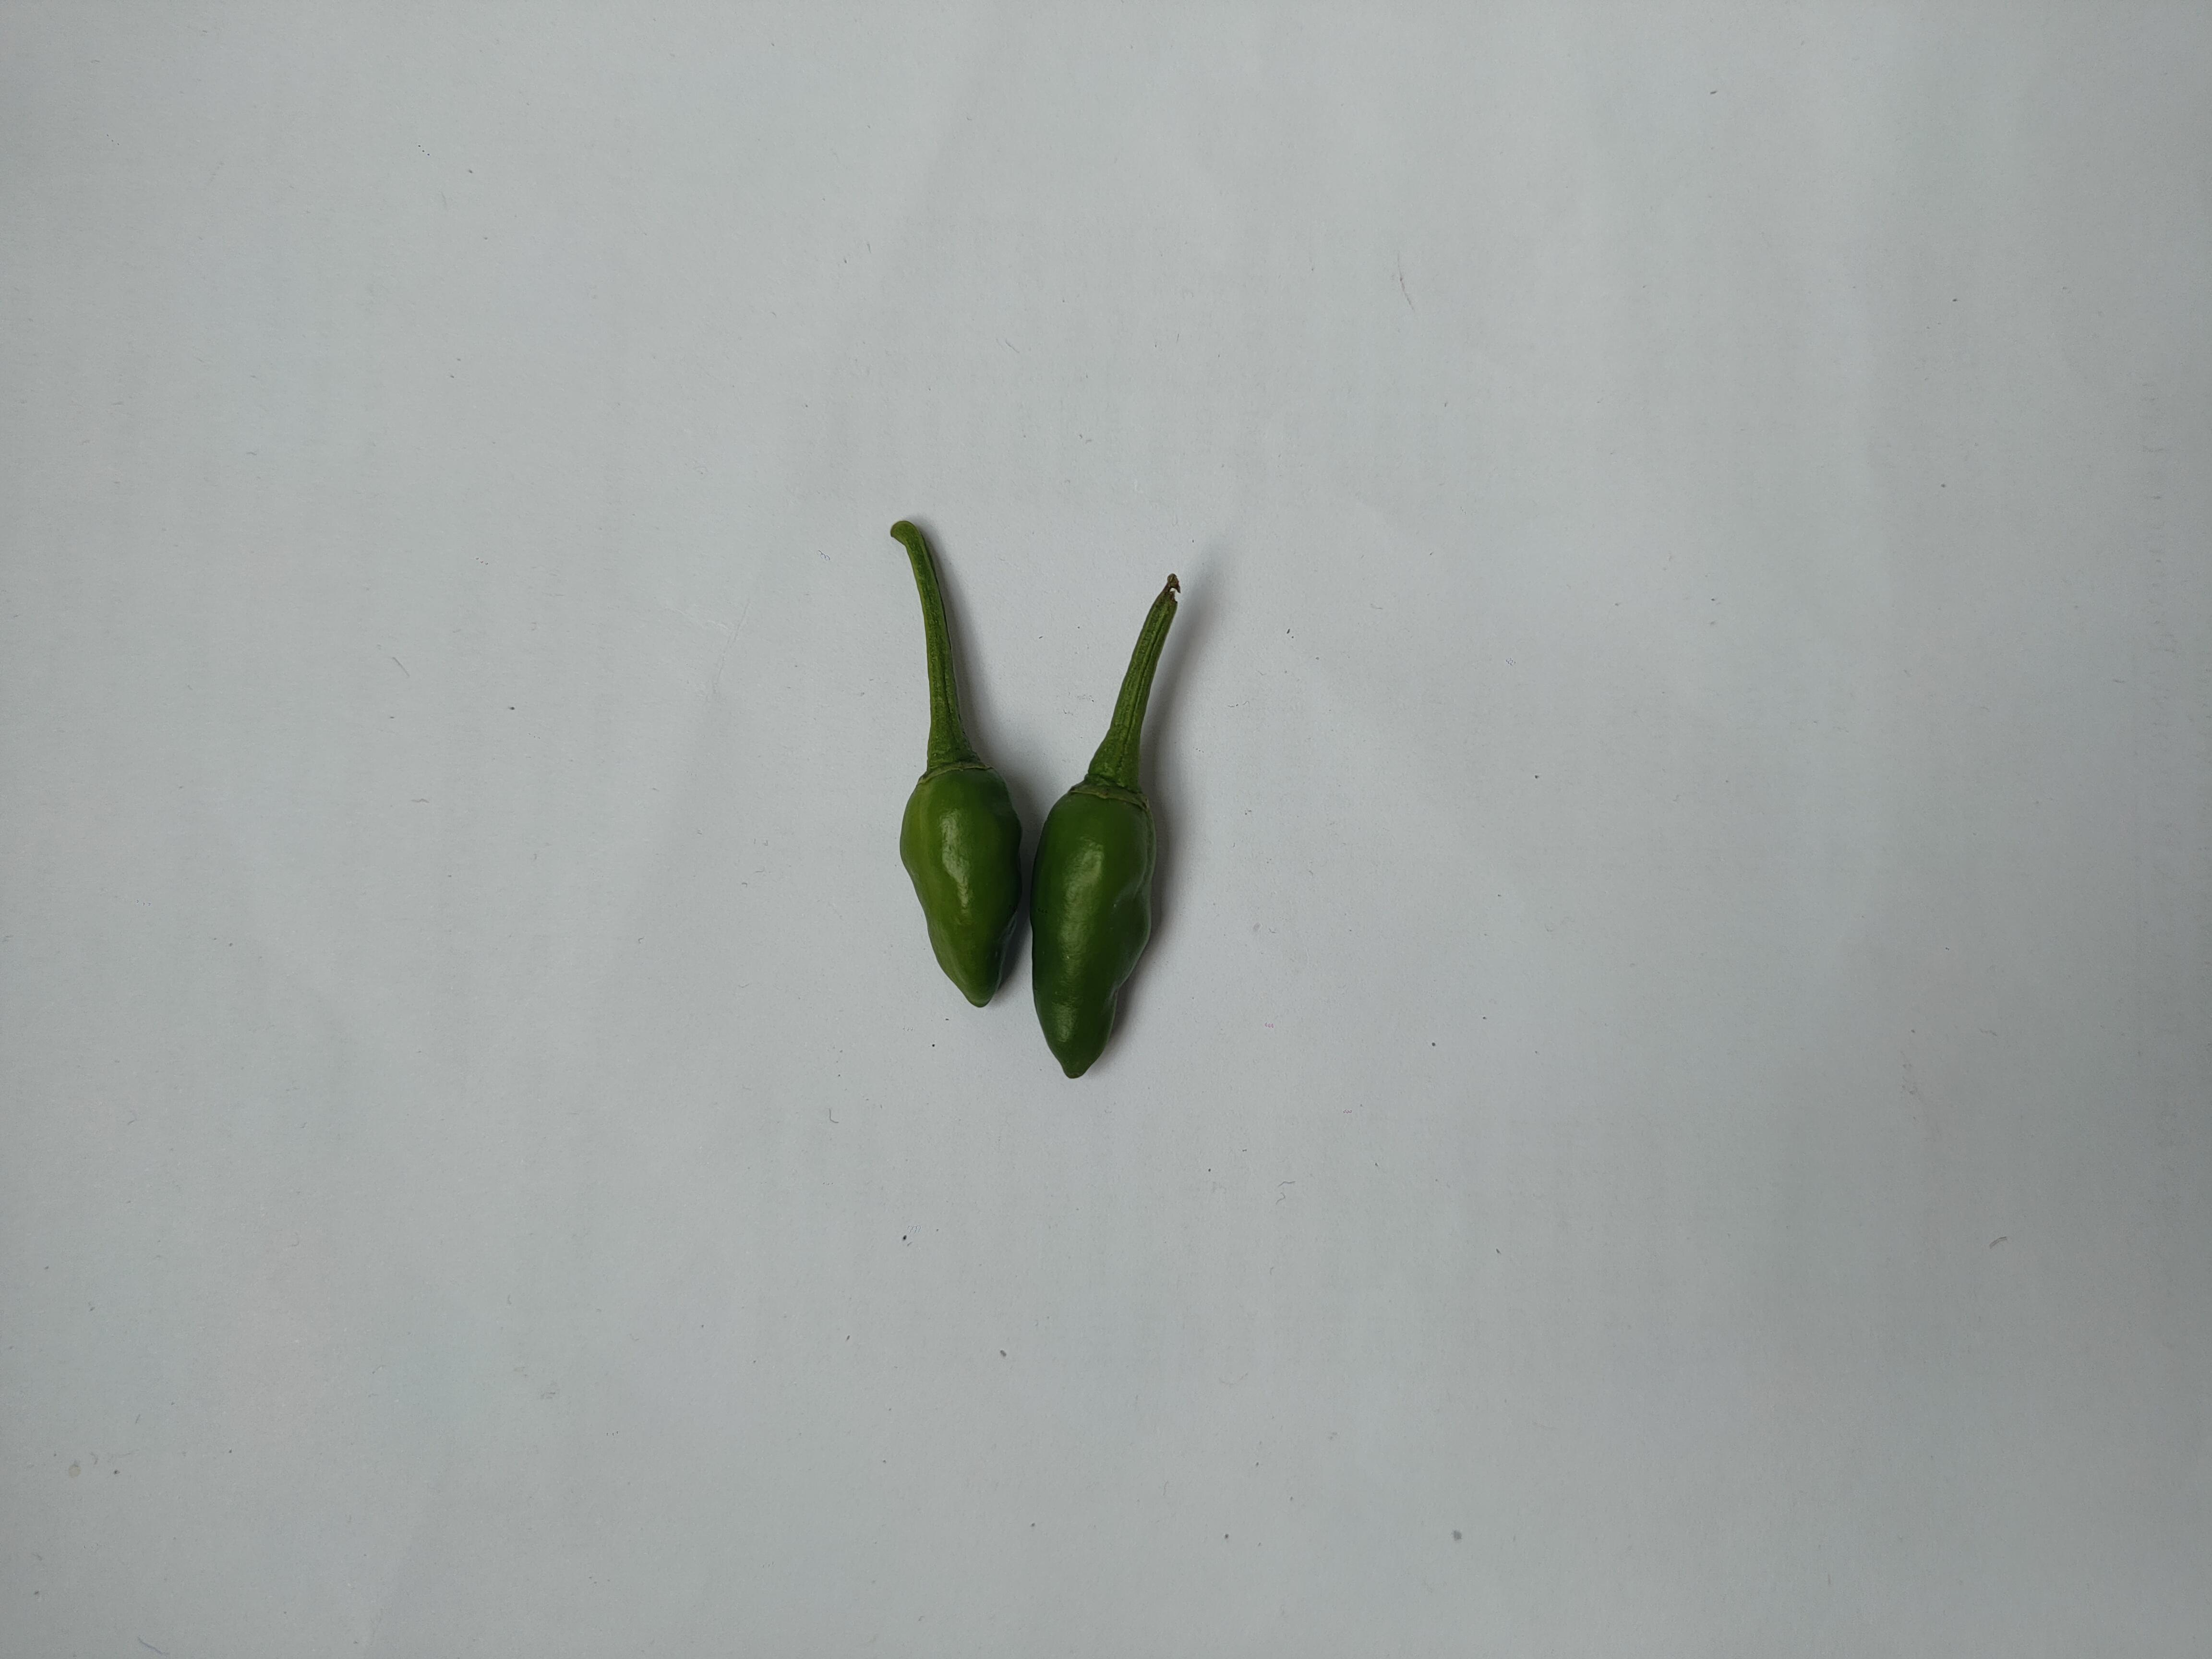
Label: Green Chili